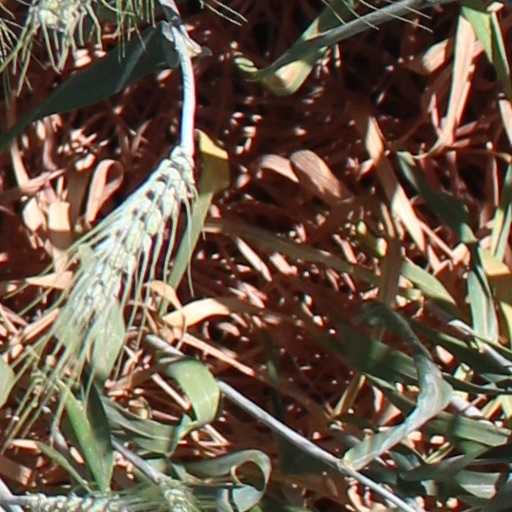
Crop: wheat